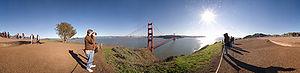
Les Marin Headlands sont une péninsule vallonnée se trouvant à l'extrémité sud du comté de Marin, dans l'état de Californie, aux États-Unis. Elles se situent en face de San Francisco, dont elles sont séparées par le Golden Gate. Le territoire entier est sous la juridiction du parc national Golden Gate National Recreation Area. Les Marin Headlands sont reconnues pour la vue qu'elles offrent sur la baie de San Francisco.
Le comté de Marin est un comté de l'État de Californie aux États-Unis. Au recensement de 2000, il comptait 247 289 habitants. Son chef-lieu est San Rafael.